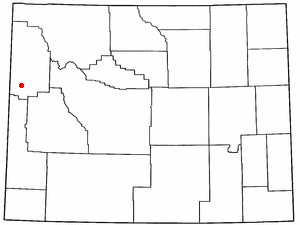
Jackson est une ville de l'ouest du Wyoming située à l'extrême sud du parc national du Grand Teton. C’est le siège du comté de Teton.